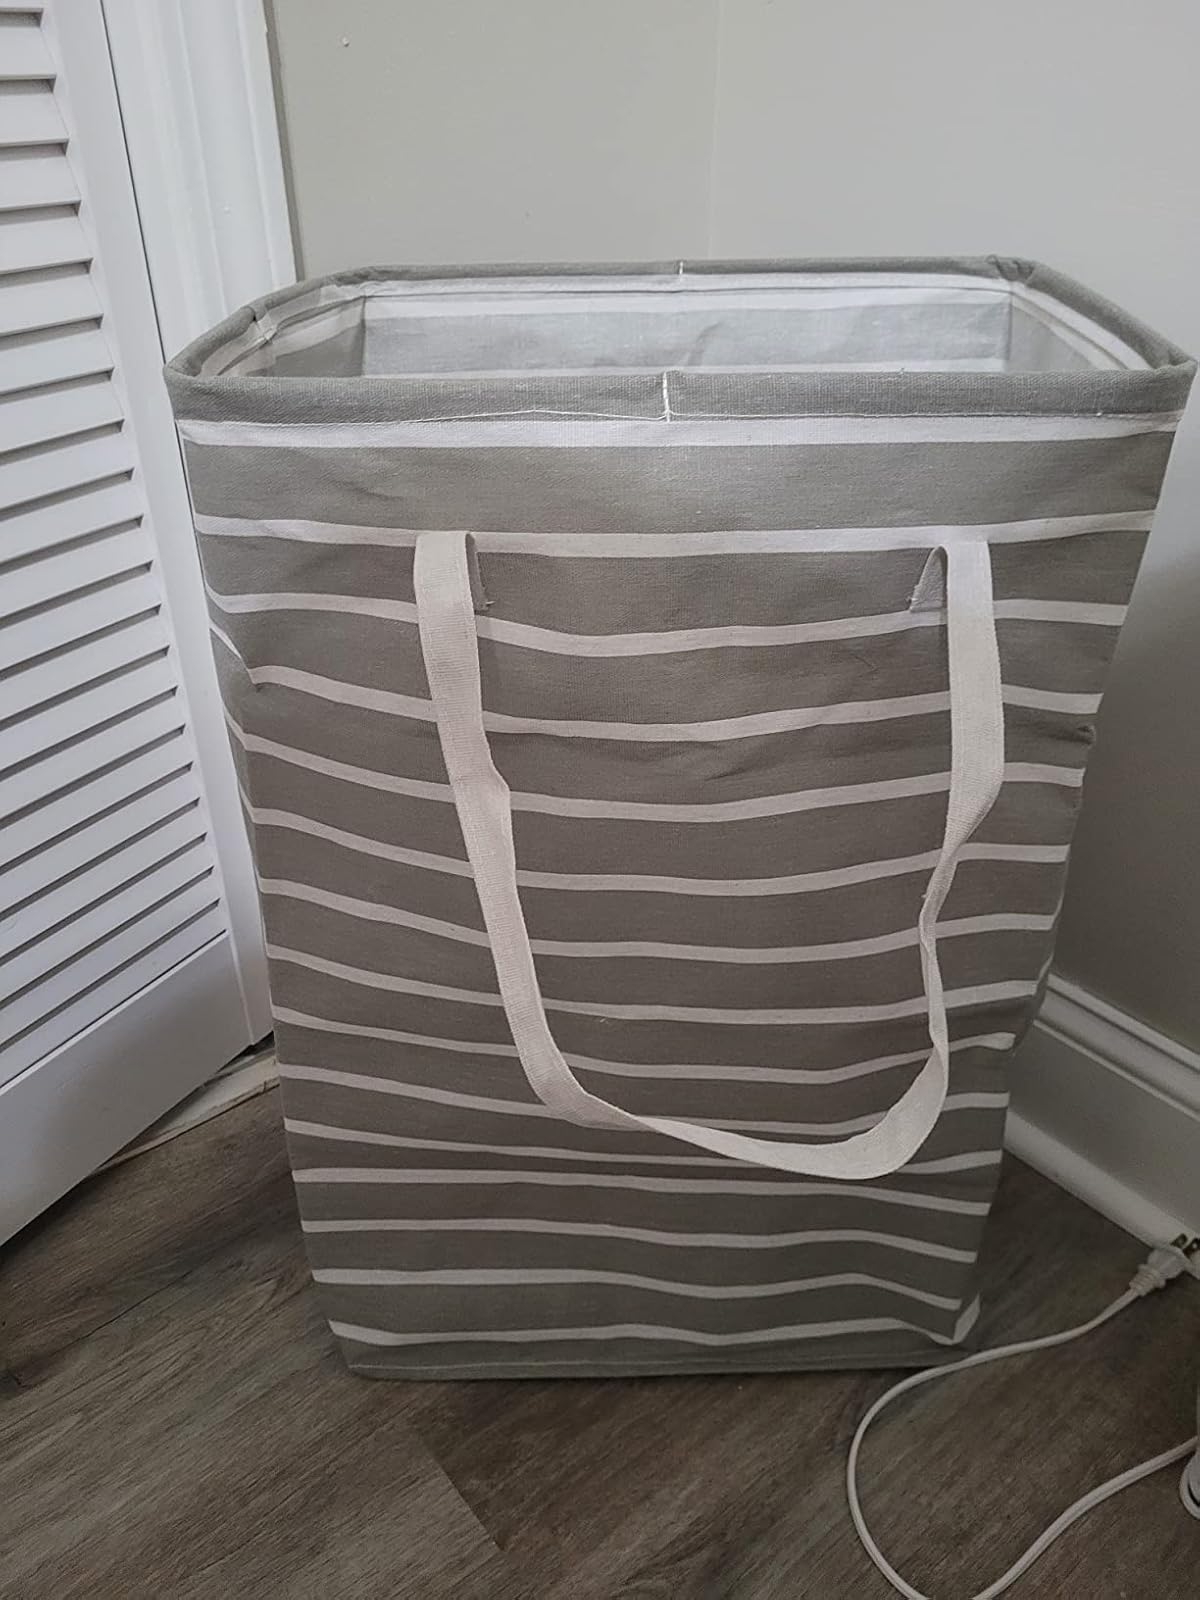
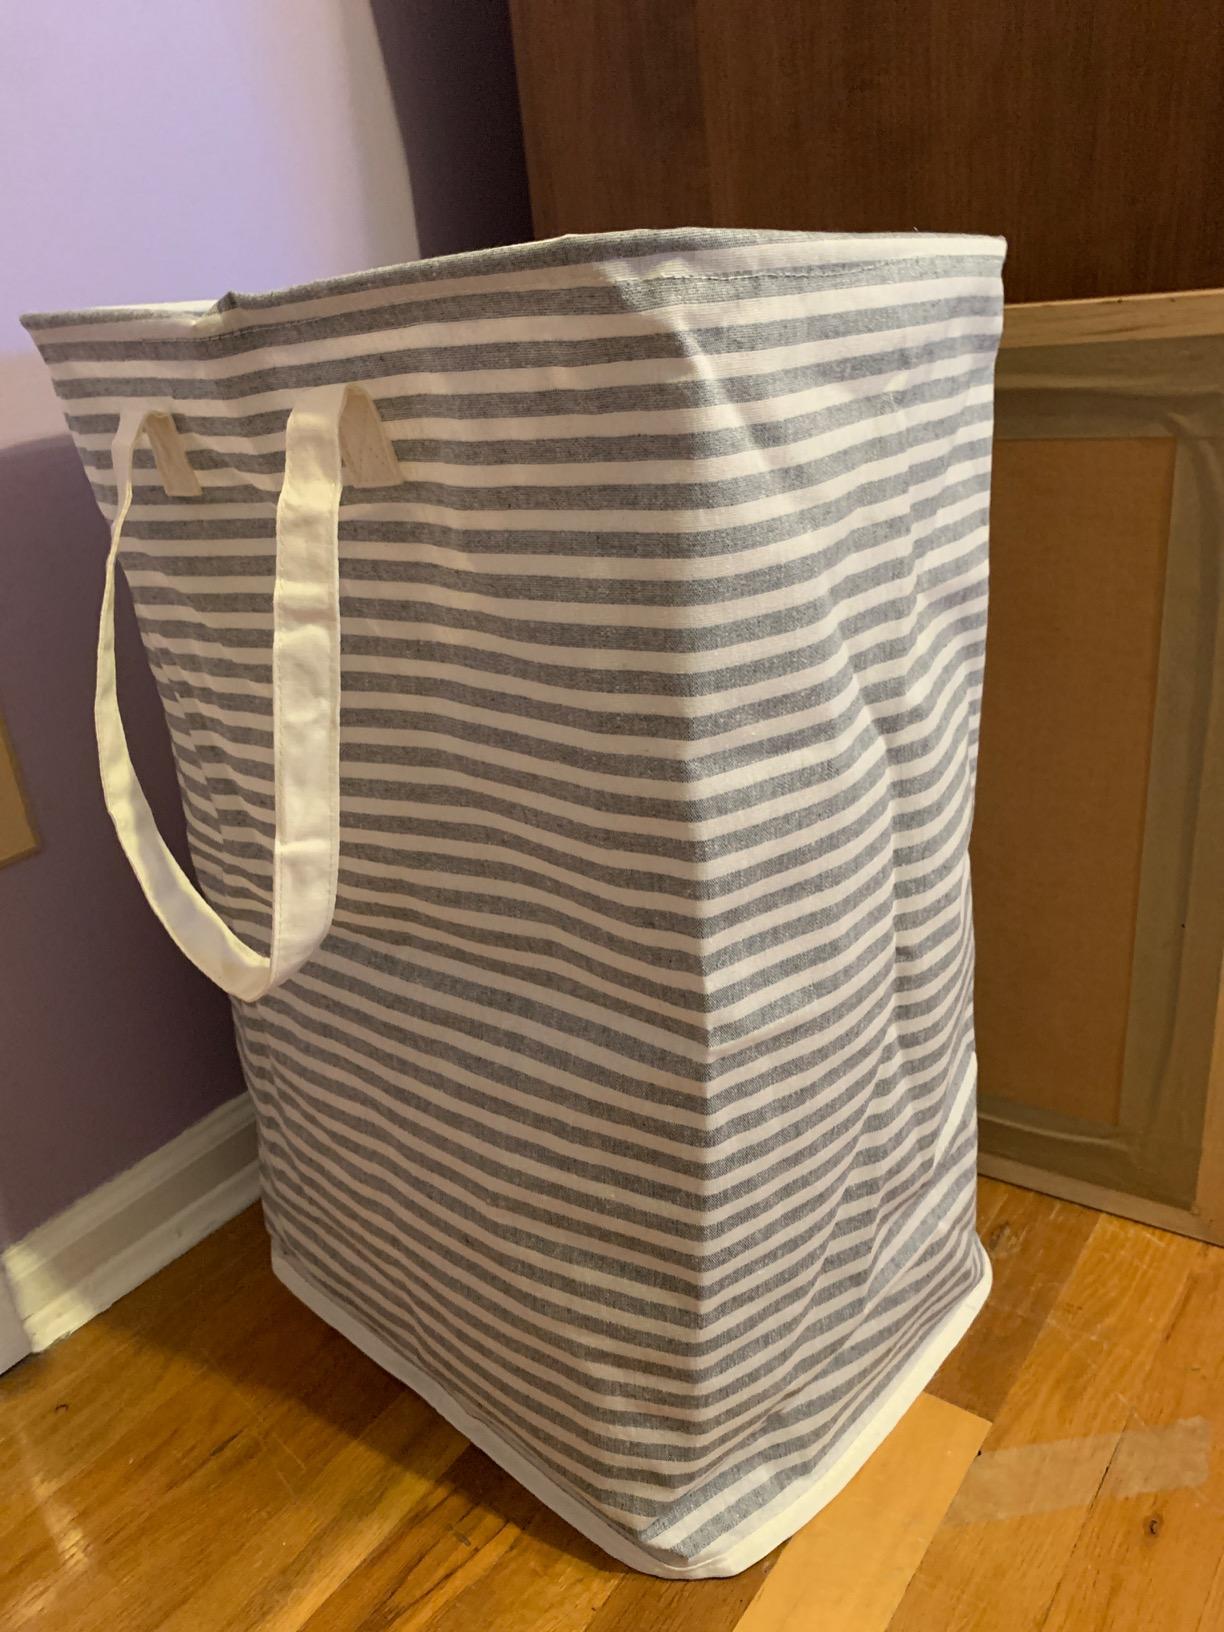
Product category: items_hamper
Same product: no